Rachel Boston

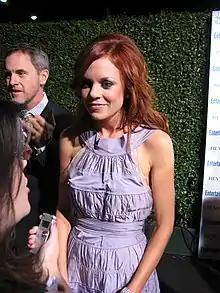
Boston at "Entertainment Weekly" Party, Beverly Hills Post Office, Sep 20, 2008

For her role opposite Noah Bean in the independent feature "The Pill", Boston garnered rave reviews on the festival circuit and earned accolades including the Best Actress Award from the San Diego Film Festival, the Stargazer Award from the Gen Art Film Festival, and the Emerging Artist Award from the Big Apple Film Festival.